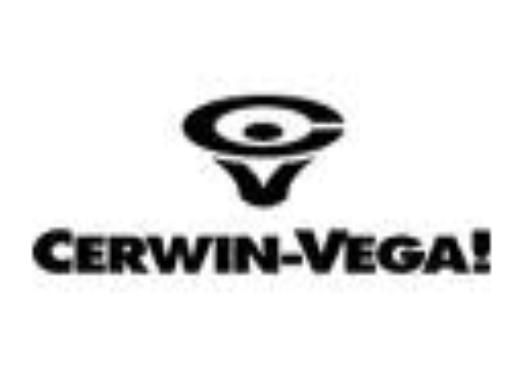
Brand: Cerwin-Vega
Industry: Electronic